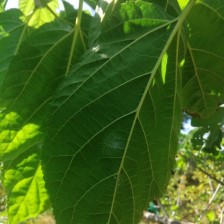
Variety: BlackAustralia